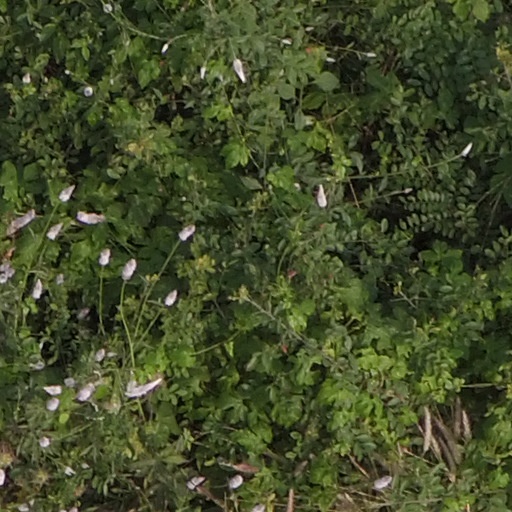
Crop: maize; corn